Timeline of United States inventions (1890–1945)

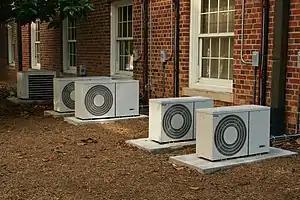
Air conditioning units outside a classroom building

Willis Carrier's invention of air conditioning in 1902 marked a pivotal moment in human history, transforming the way people interact with indoor spaces. Before his breakthrough, buildings were subject to the whims of nature, often becoming unbearably hot and humid during the summer months. Carrier's innovation provided a solution by allowing precise control over both temperature and humidity indoors. Carrier's invention – encompassing the first system to provide man-made control over temperature, humidity, ventilation and air quality, was first installed as a solution to the quality problems experienced at a Brooklyn printing plant, Sackett-Wilhelms Lithographing and Publishing Company. Air conditioning not only spawned a company and an industry, but also brought about profound economic, social and cultural changes.